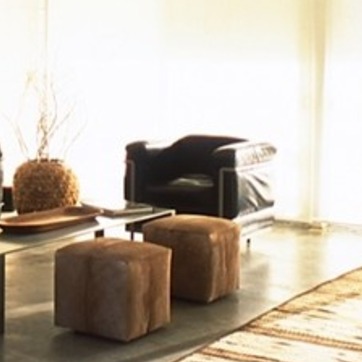
Material: leather